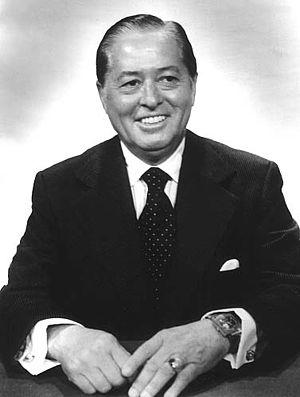
Joseph Manuel Montoya était un homme politique américain.
Depuis son admission à l'Union, le 6 janvier 1912, l'État du Nouveau-Mexique élit deux sénateurs, membres du Sénat fédéral.
Les représentants du Nouveau-Mexique sont les membres de la Chambre des représentants des États-Unis élus pour l'État du Nouveau-Mexique.